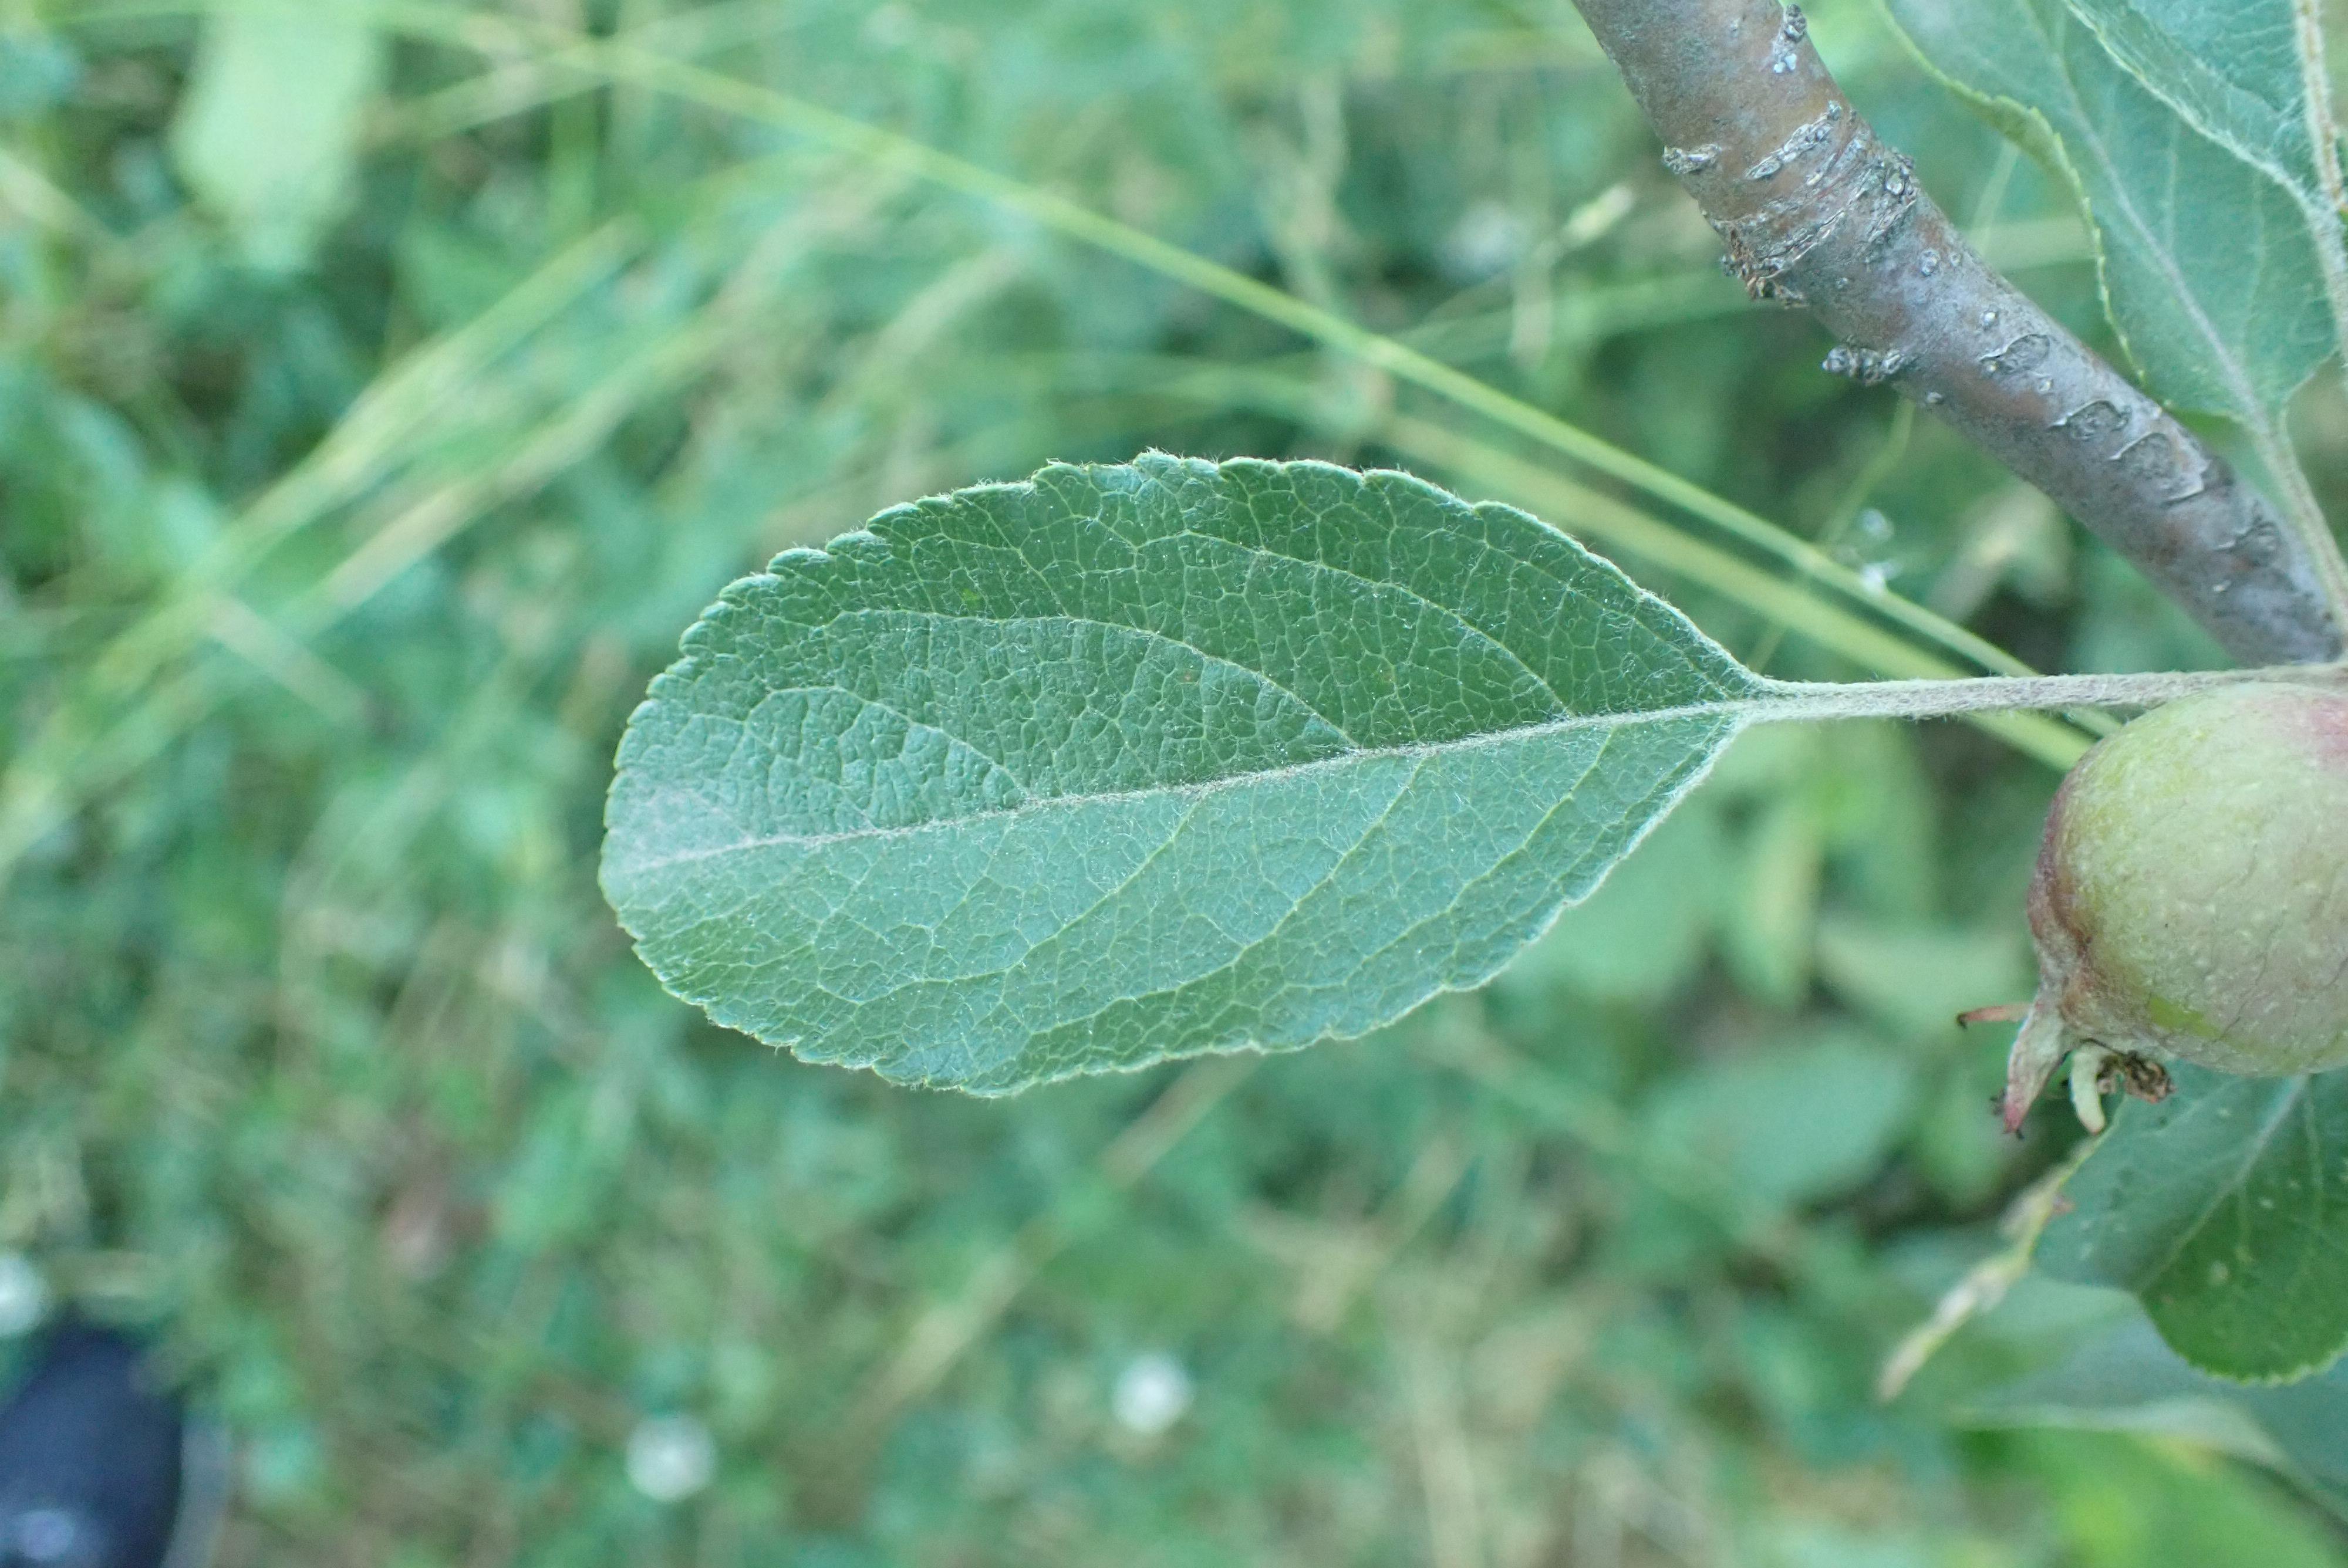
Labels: healthy